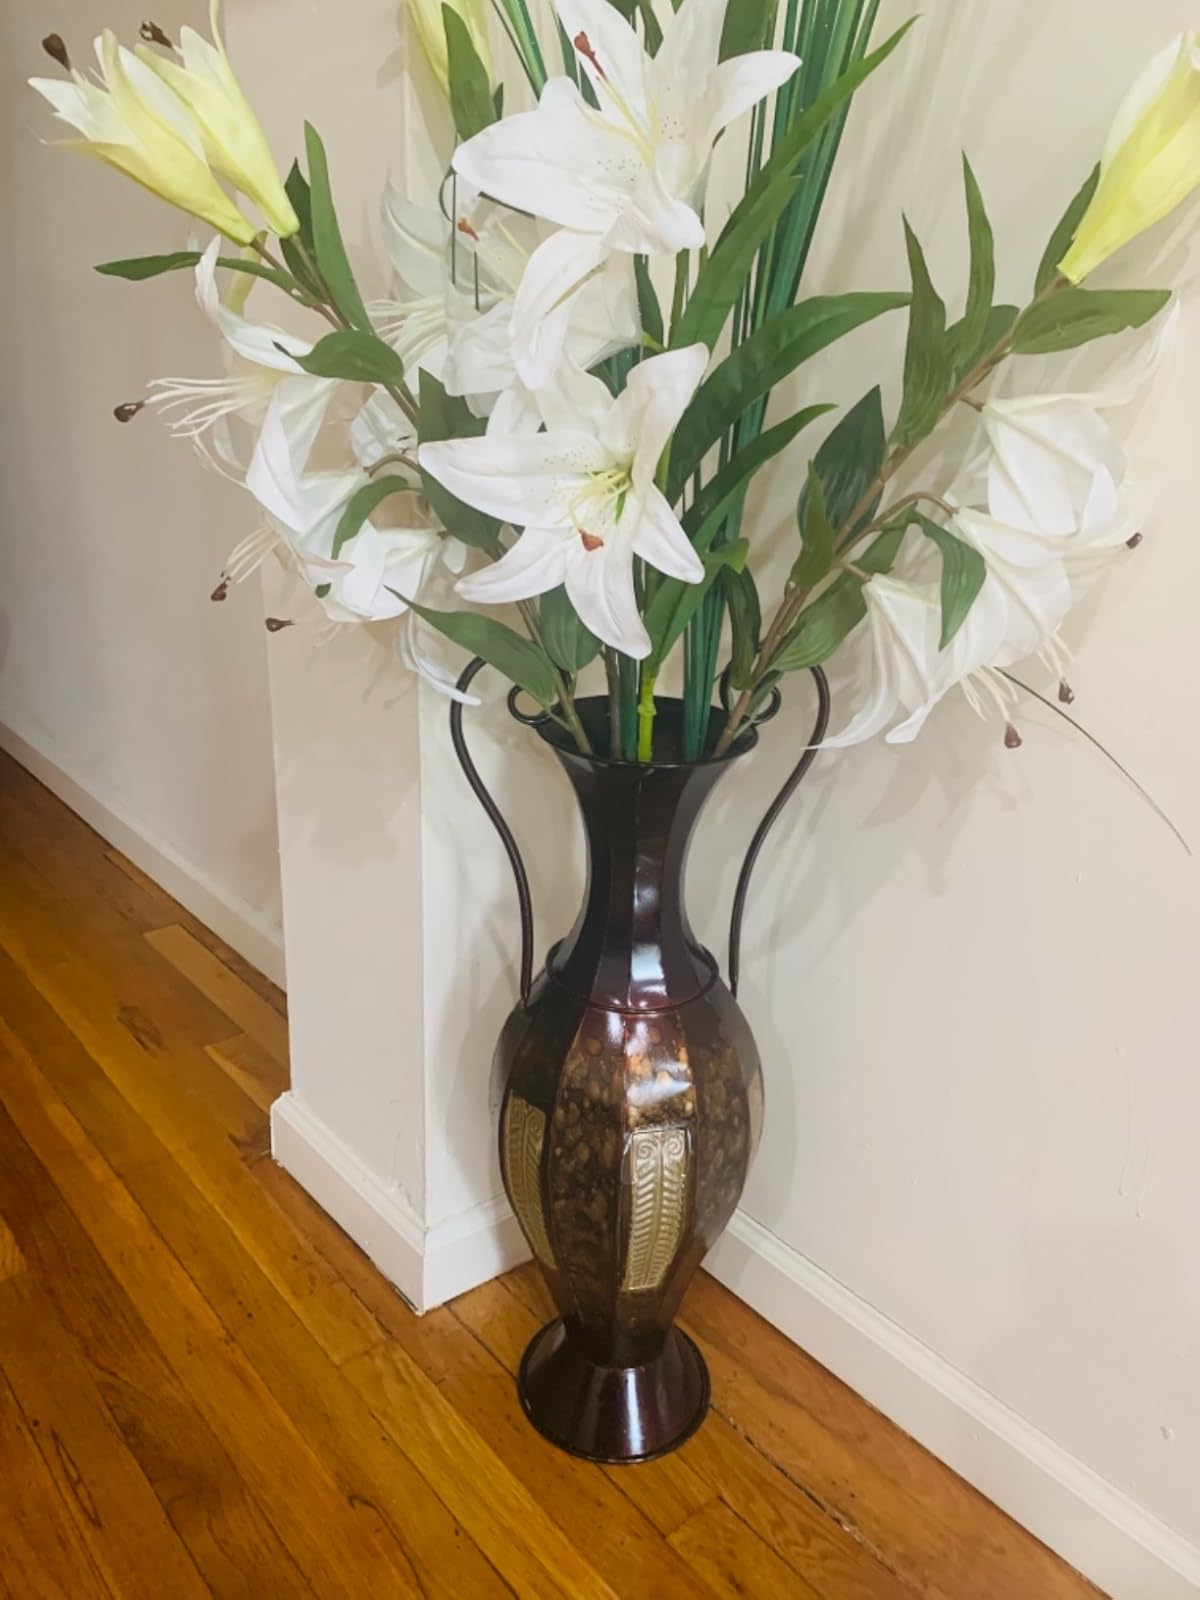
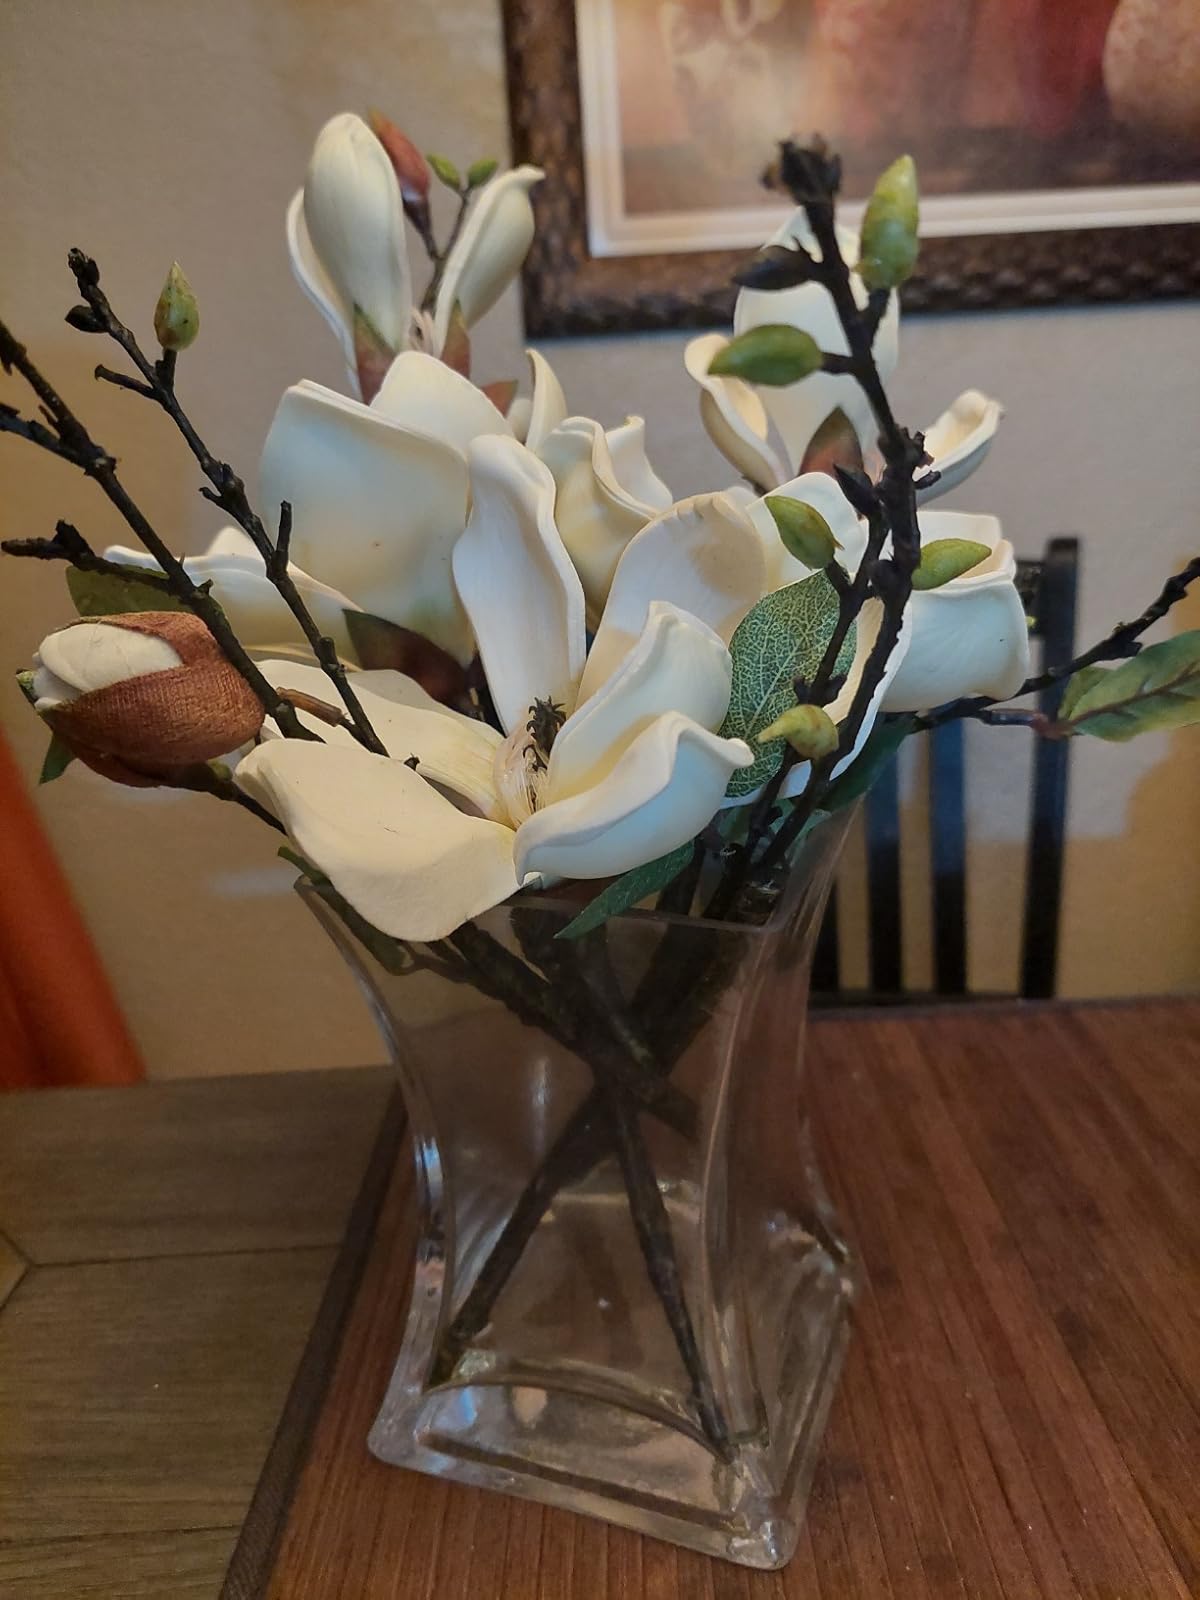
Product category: vase
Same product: no